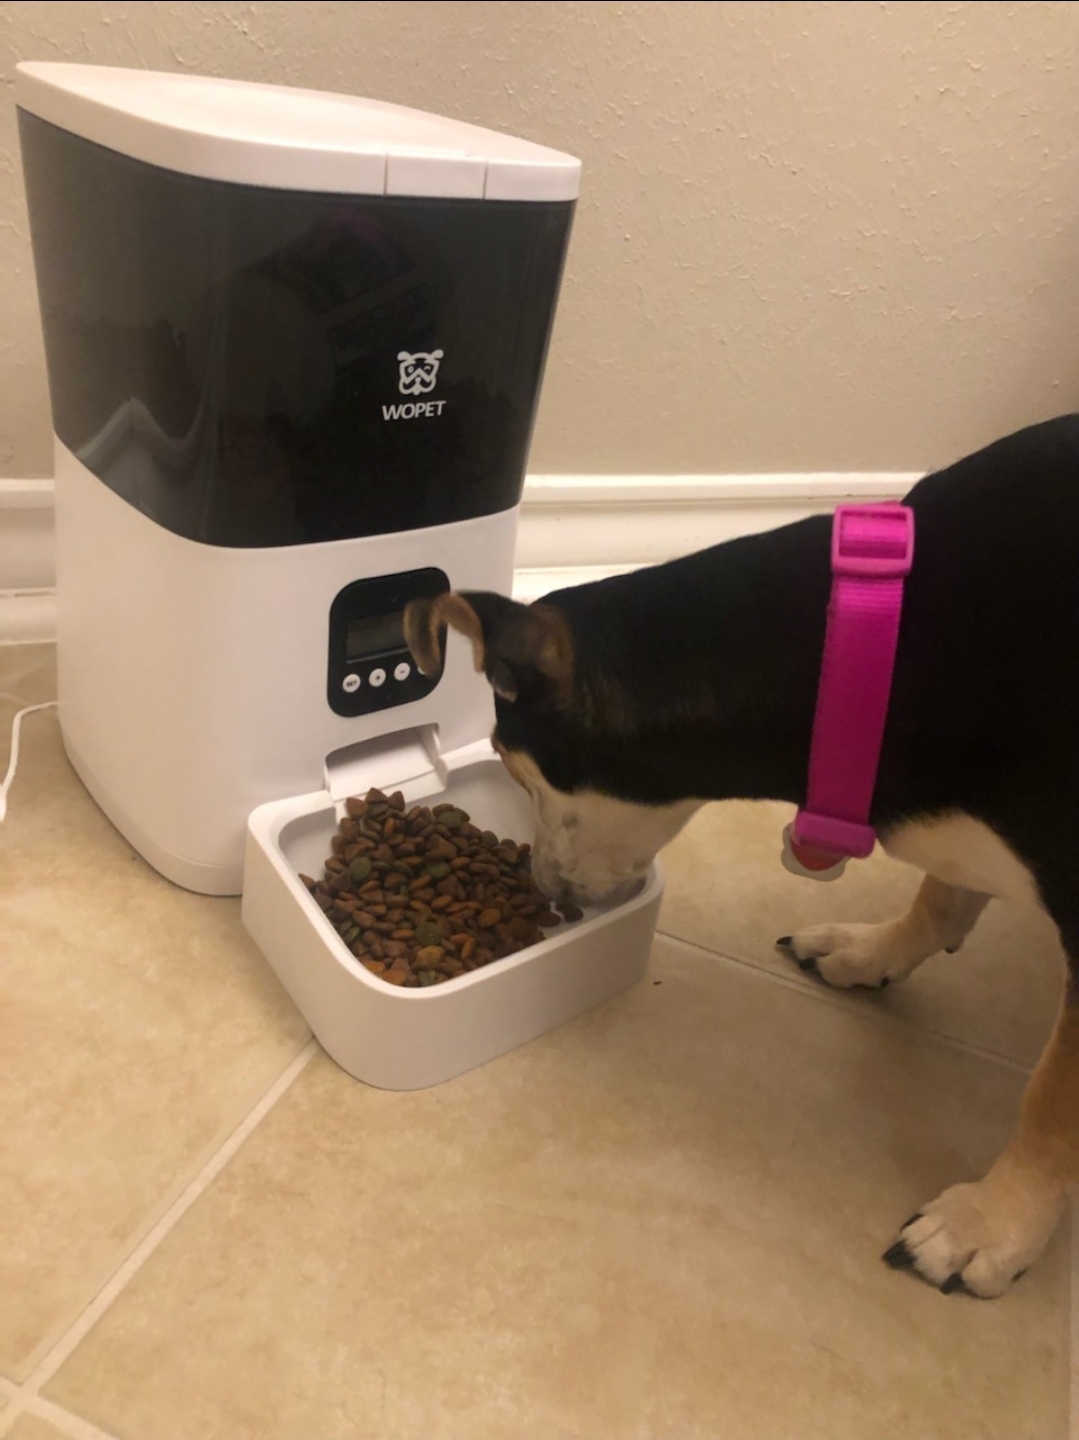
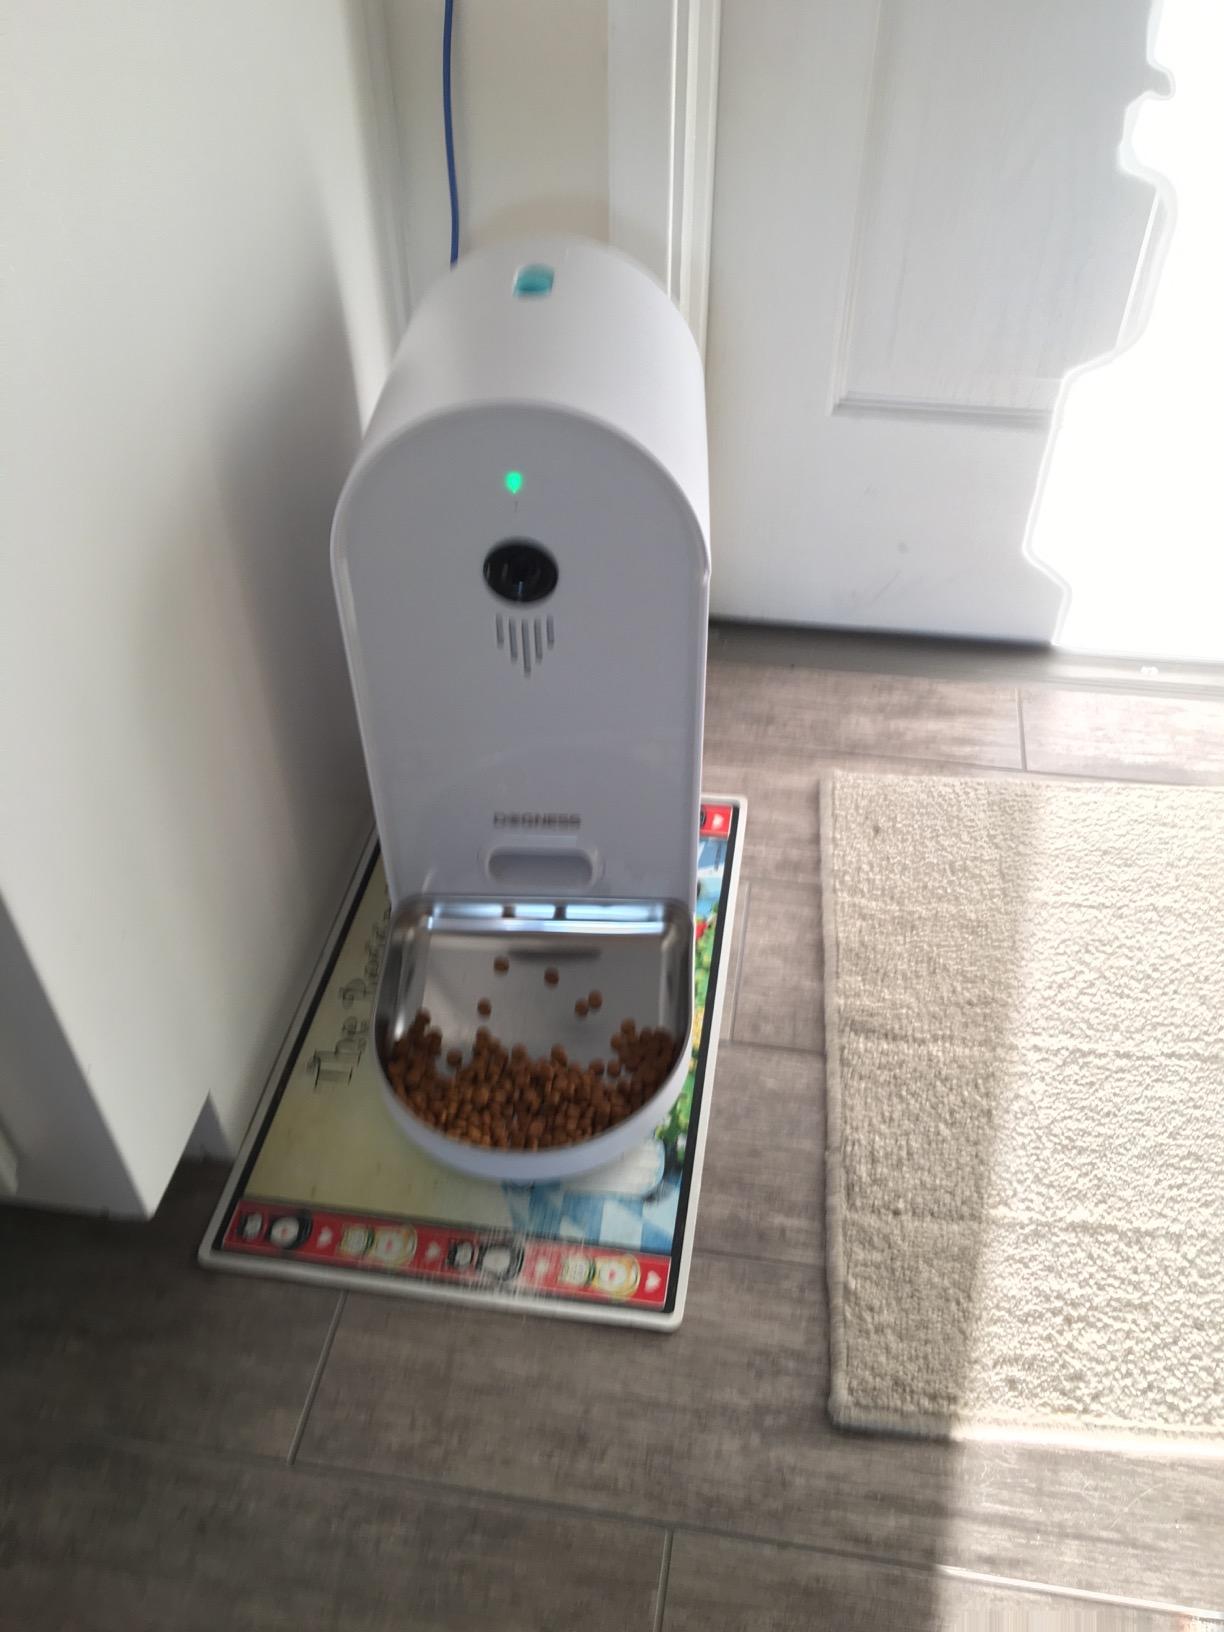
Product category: items_feeder
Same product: no